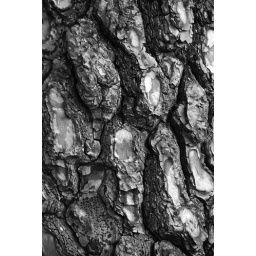
Burnt bark of a fallen tree in the central mountains of Portugal after a huge fire in 2005